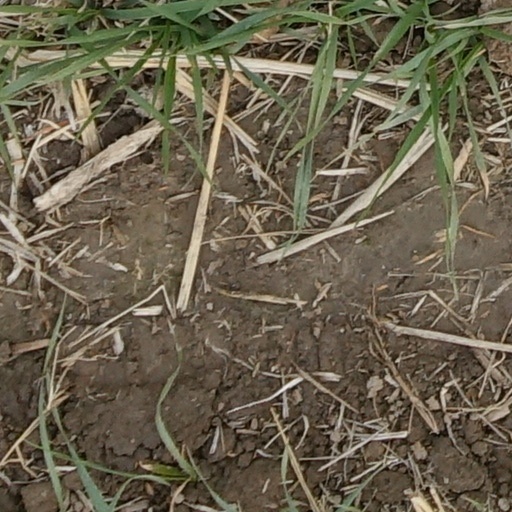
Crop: wheat